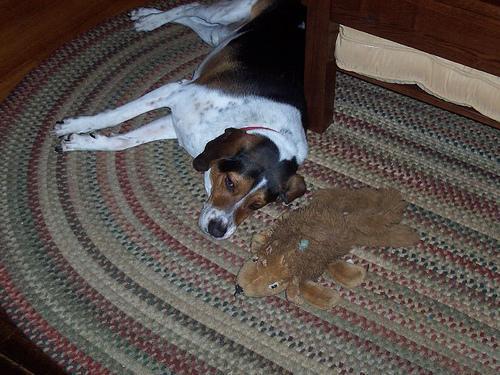
Walker_hound